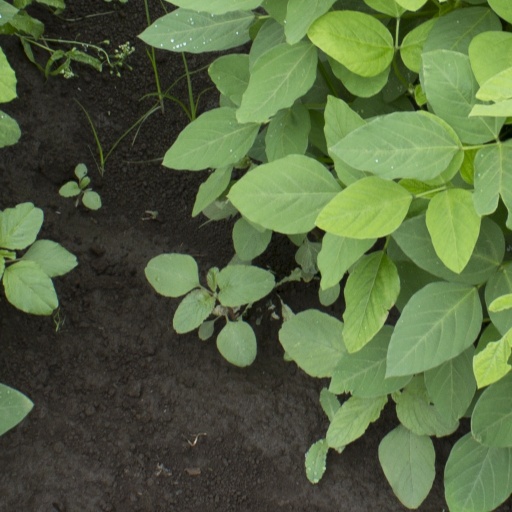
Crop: soybean